Coronation of the British monarch

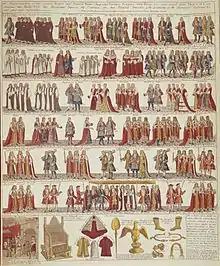
Partial illustration of the State Procession prior to the Coronation of James II and Mary of Modena at Westminster, 23 April 1685

The "Liber Regalis" was translated into English for the first time for the coronation of James I in 1603, partly as a result of the reformation in England requiring services to be understood by the people, but also an attempt by antiquarians to recover a lost English identity from before the Norman Conquest. In 1685, James II, who was a Catholic, ordered a truncated version of the service omitting the Eucharist, but this was restored for later monarchs. Only four years later, the service was again revised by Henry Compton for the coronation of William III and Mary II. The Latin text was resurrected for the 1714 coronation of the German-speaking George I, since it was the only common language between the king and the clergy. Perhaps because the 1761 coronation of George III had been beset by "numerous mistakes and stupidities", the next time around, spectacle overshadowed the religious aspect of the service. The coronation of George IV in 1821 was an expensive and lavish affair with a vast amount of money being spent on it.